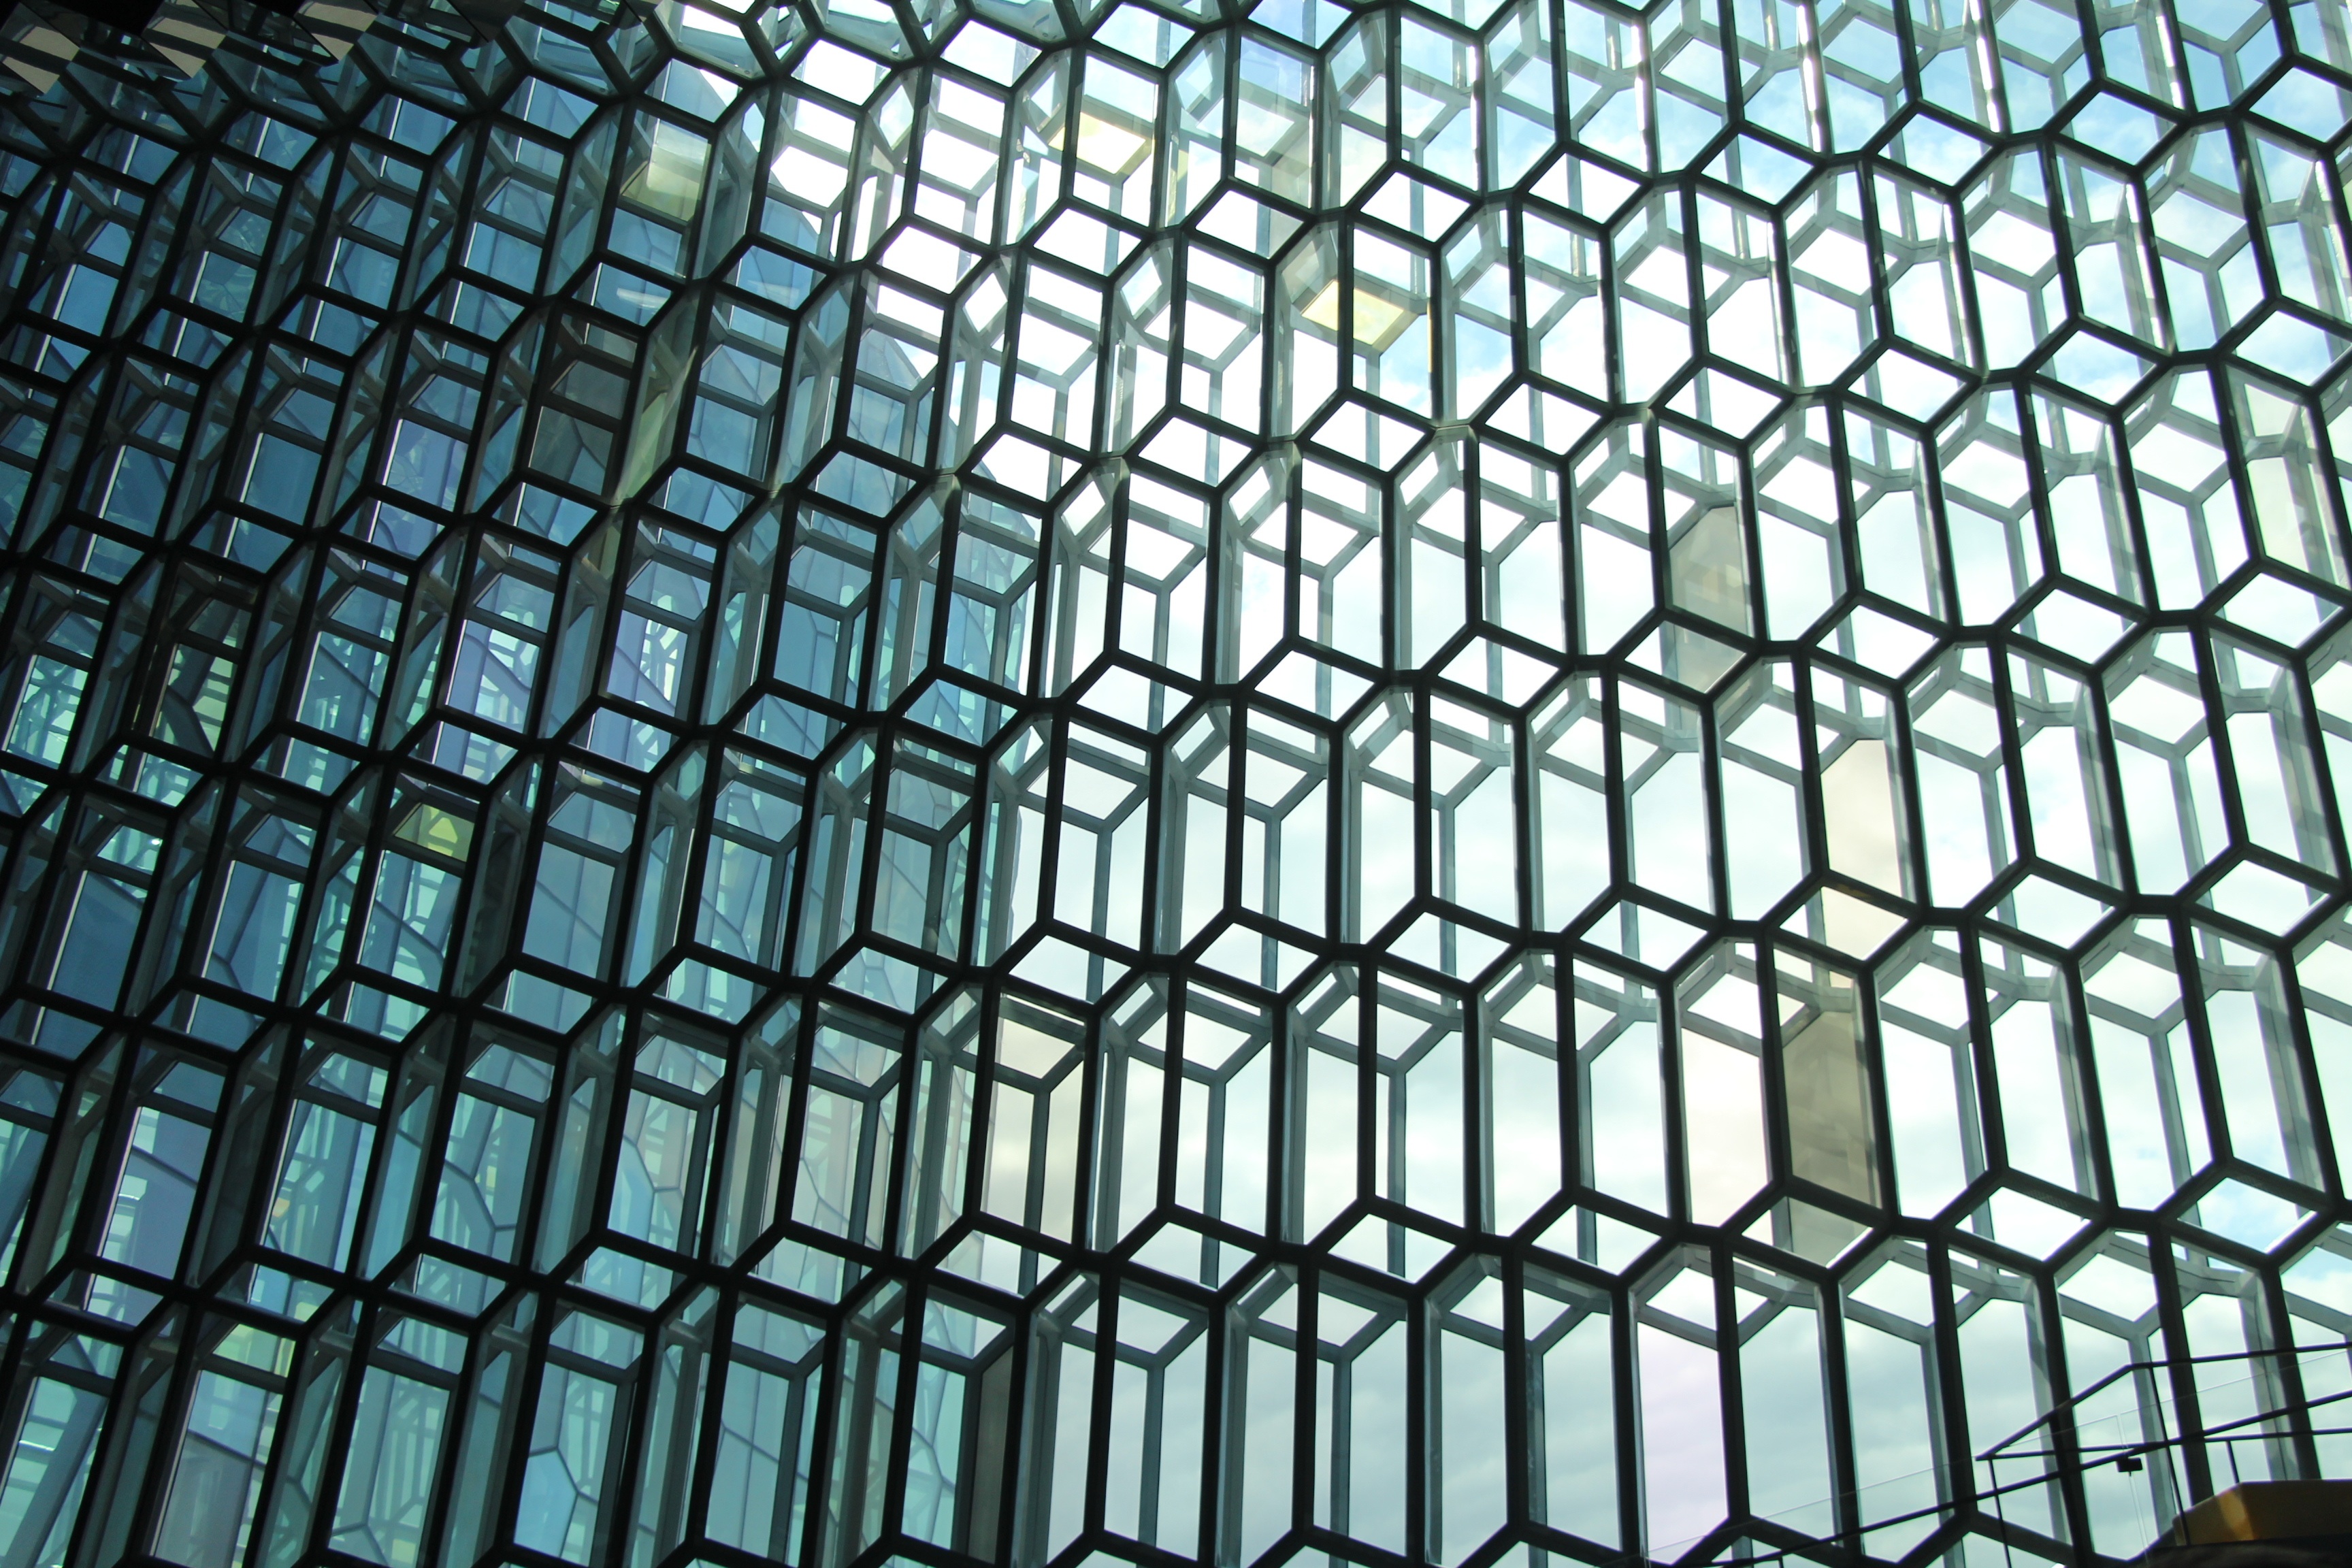
window, glass, wall, pattern, line, facade, material, circle, art, design, net, symmetry, mesh, flooring, daylighting, chain link fencing